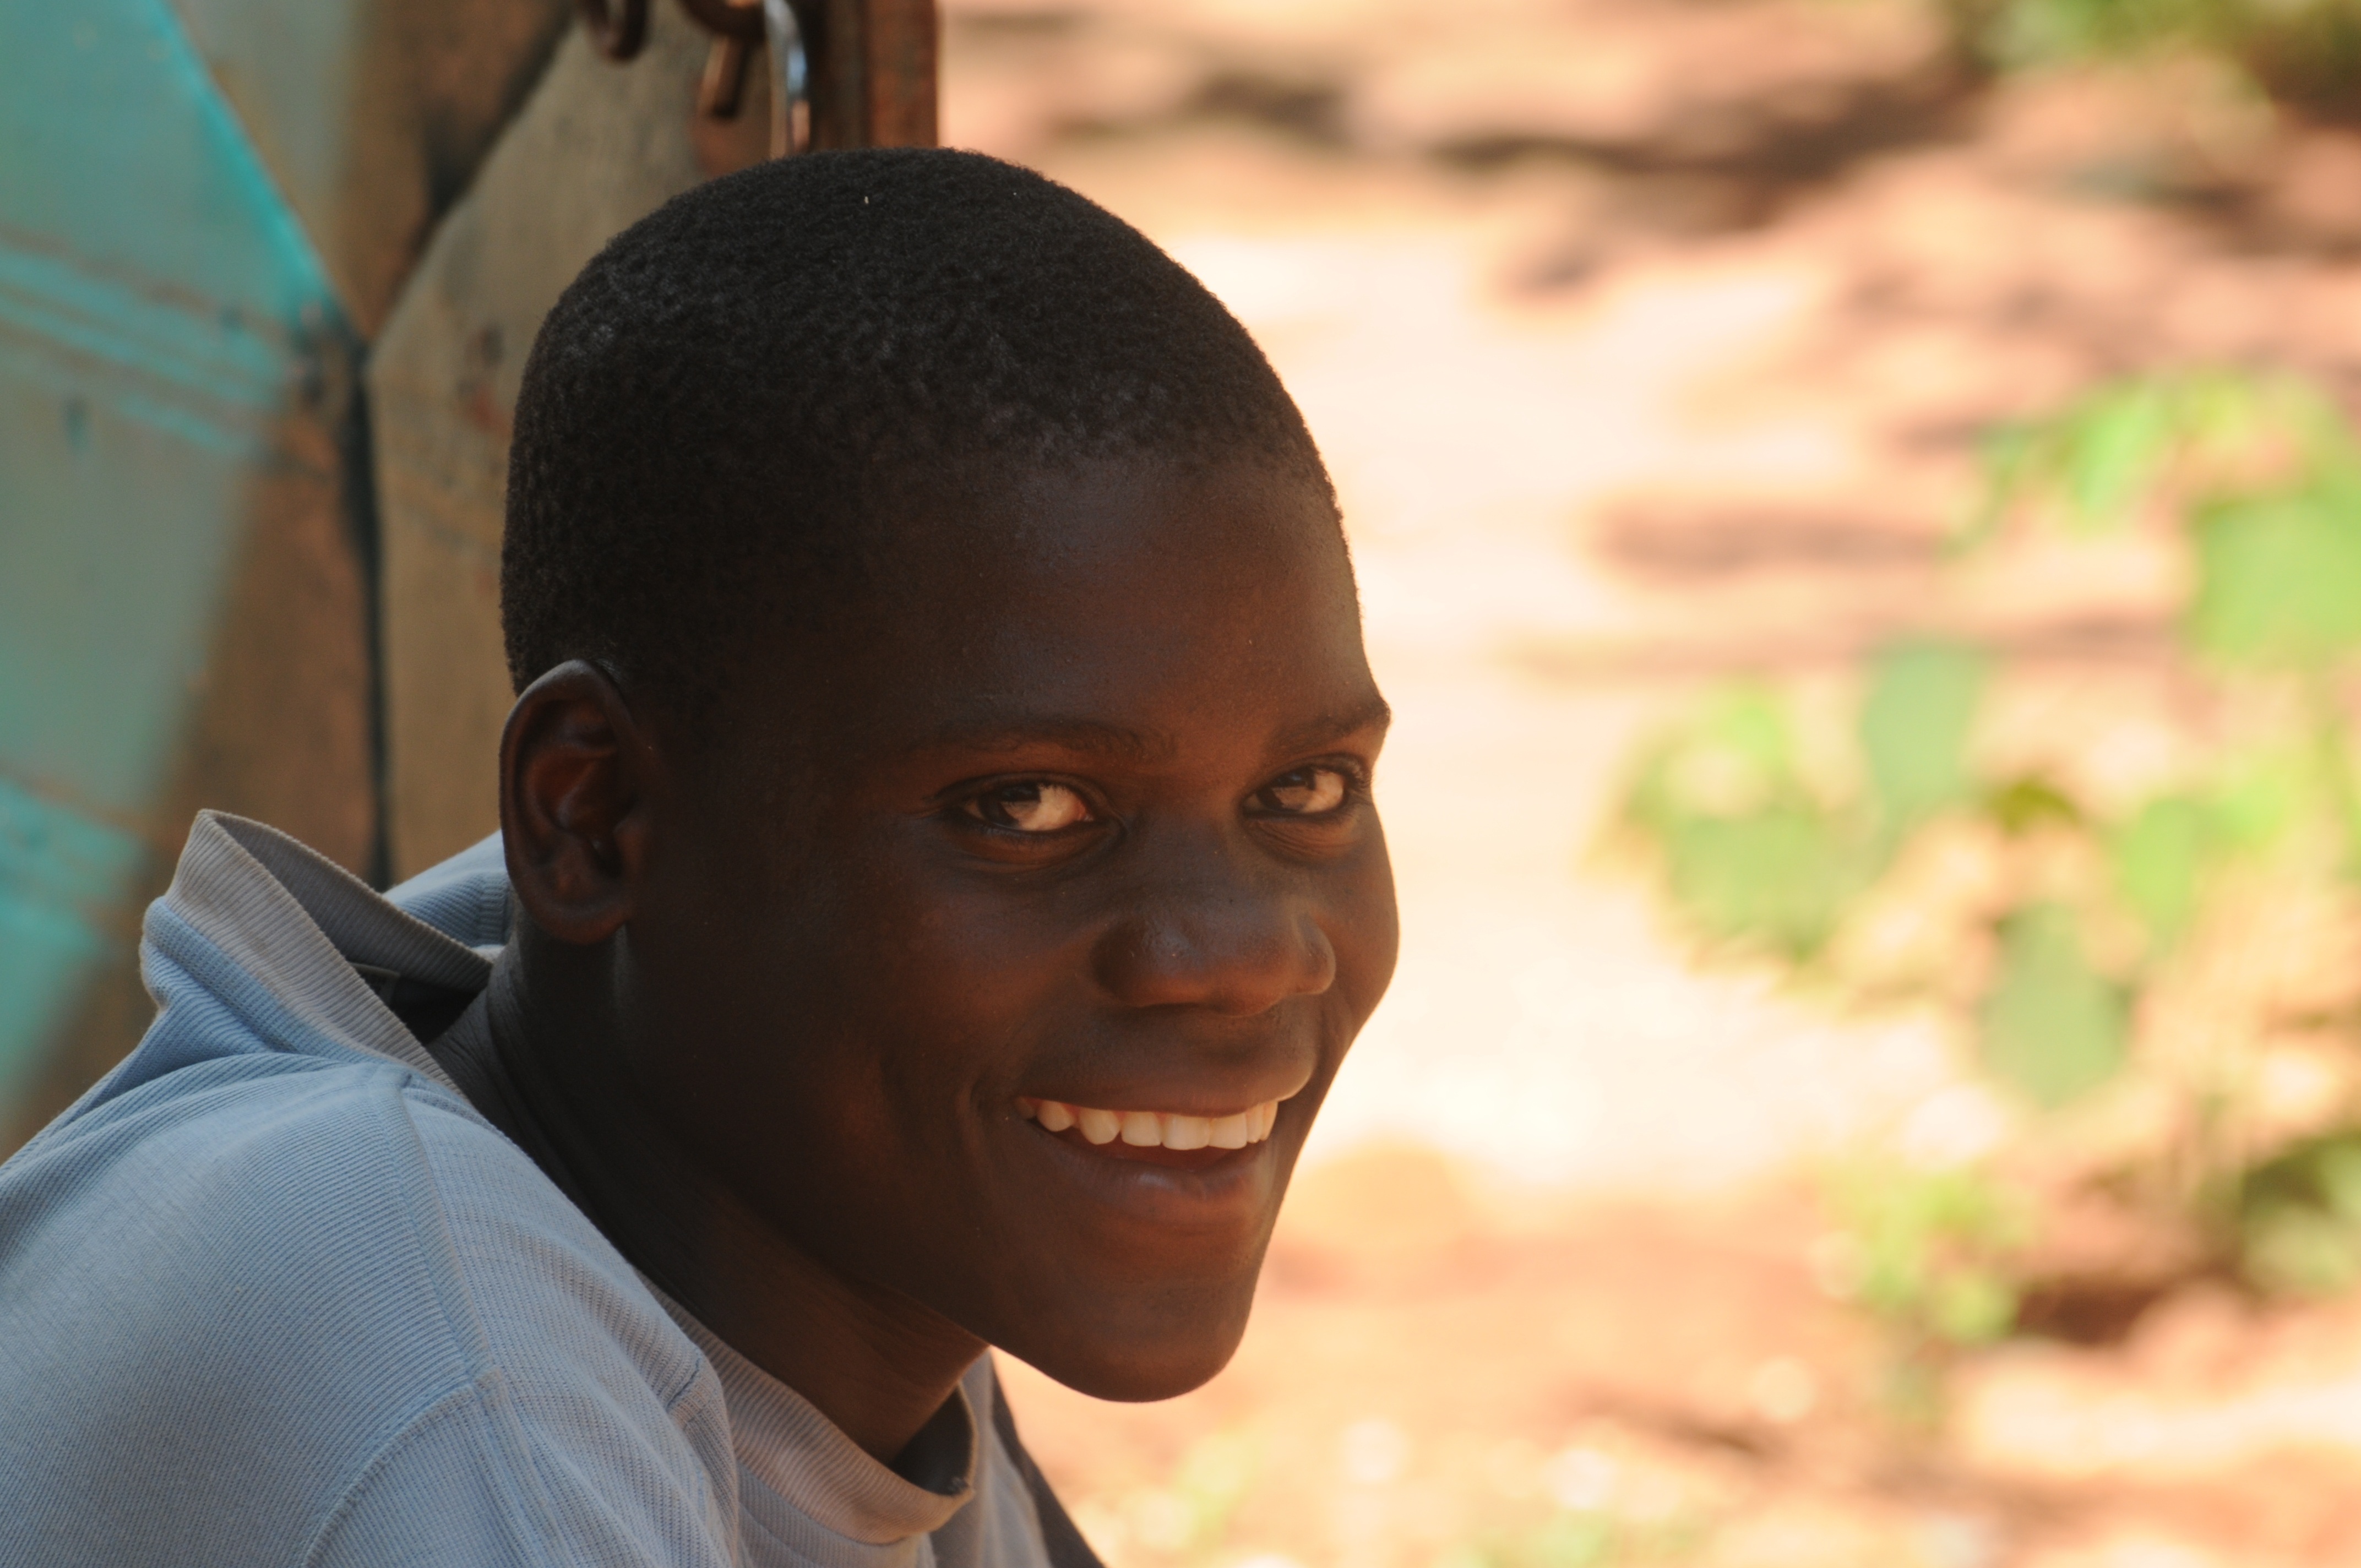
man, person, people, boy, male, portrait, child, facial expression, smile, temple, head, beauty, guinea, african, emotion, sympathy